NASA

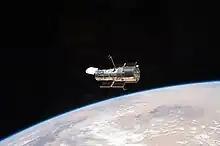
The Hubble Space Telescope in Low Earth Orbit

Launched in the 1990s and early 2000s, the Great Observatories program are among NASA's most powerful telescopes. The Hubble Space Telescope was launched in 1990 on STS-31 from the "Discovery" and could view galaxies 15 billion light years away. A major defect in the telescope's mirror could have crippled the program, had NASA not used computer enhancement to compensate for the imperfection and launched five Space Shuttle servicing flights to replace the damaged components. The Compton Gamma Ray Observatory was launched from the "Atlantis" on STS-37 in 1991, discovering a possible source of antimatter at the center of the Milky Way and observing that the majority of gamma-ray bursts occur outside of the Milky Way galaxy. The Chandra X-ray Observatory was launched from the "Columbia" on STS-93 in 1999, observing black holes, quasars, supernova, and dark matter. It provided critical observations on the Sagittarius A* black hole at the center of the Milky Way galaxy and the separation of dark and regular matter during galactic collisions. Finally, the Spitzer Space Telescope is an infrared telescope launched in 2003 from a Delta II rocket. It is in a trailing orbit around the Sun, following the Earth and discovered the existence of brown dwarf stars.